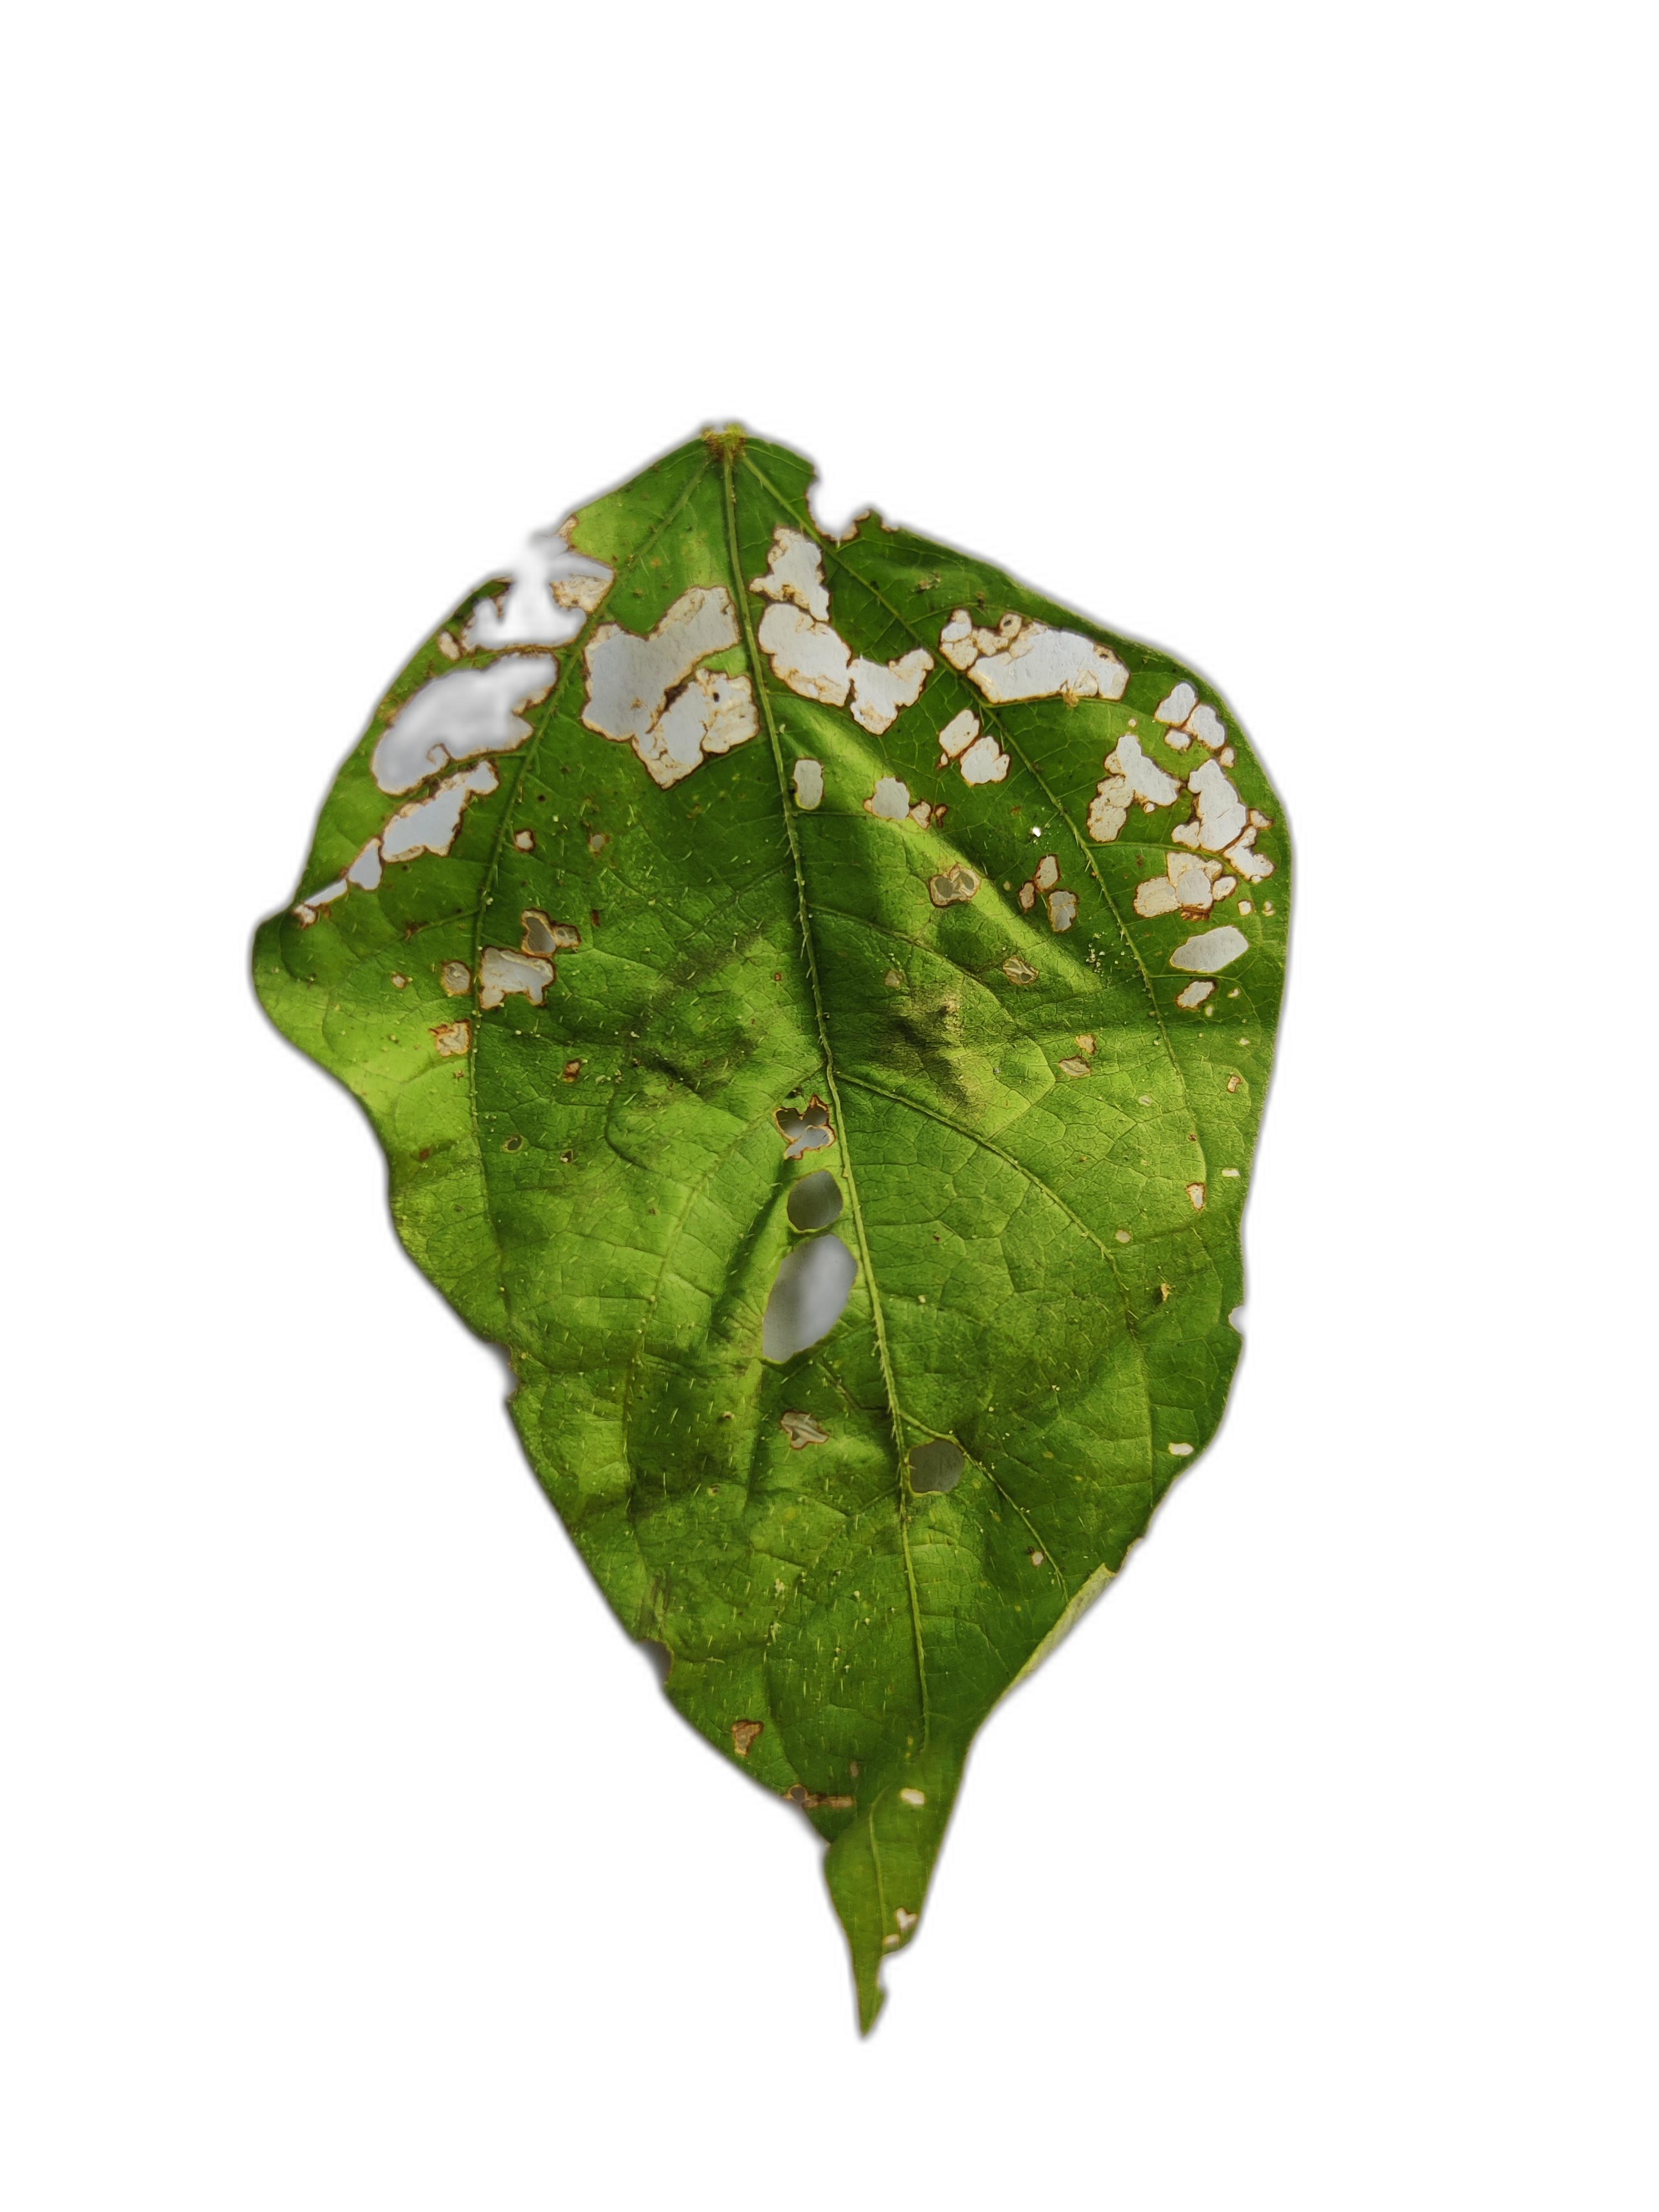
Label: Cercospora leaf spot